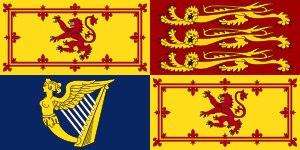
L'étendard royal du Royaume-Uni est le drapeau personnel de la reine Élisabeth II comme monarque du Royaume-Uni. Il en existe deux versions : une utilisée en Angleterre, au pays de Galles et en Irlande du Nord et une autre utilisée en Écosse.